Line of Contact

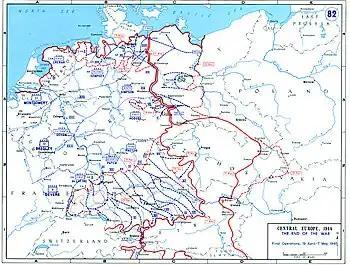
Final positions of the Western Allied and Soviet armies, May 8, 1945. Areas not yet occupied also indicated.

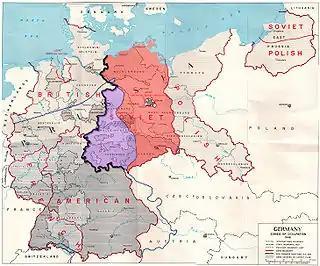
Areas vacated by U.S. forces to Soviet forces in summer 1945 shown in lilac, not including the areas of Mecklenburg already ceded by US/British forces to Soviet control earlier

The first contacts were made by the US 273rd Infantry Regiment, 69th Infantry Division and Soviet 58th Guards Rifle Division.